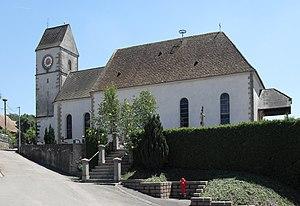
L'église Saint-Maurice à Mertzen
Mertzen est une commune française située dans le département du Haut-Rhin, en région Grand Est.